Nikolay Koshelev

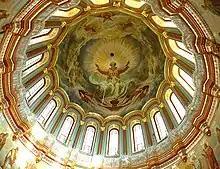
The main dome

He did not, however, become a full-time student until 1863, when he began to study history painting under Alexey Tarasovich Markov and Fyodor Bruni. That same year, his financial situation improved greatly when he was able to sell several paintings. In 1864, he was awarded a gold medal for his depiction of Hermes lulling Argus to sleep. He also began working with a collective of his fellow students and participated in icon painting projects. The following year, he was named an "Artist First Class".